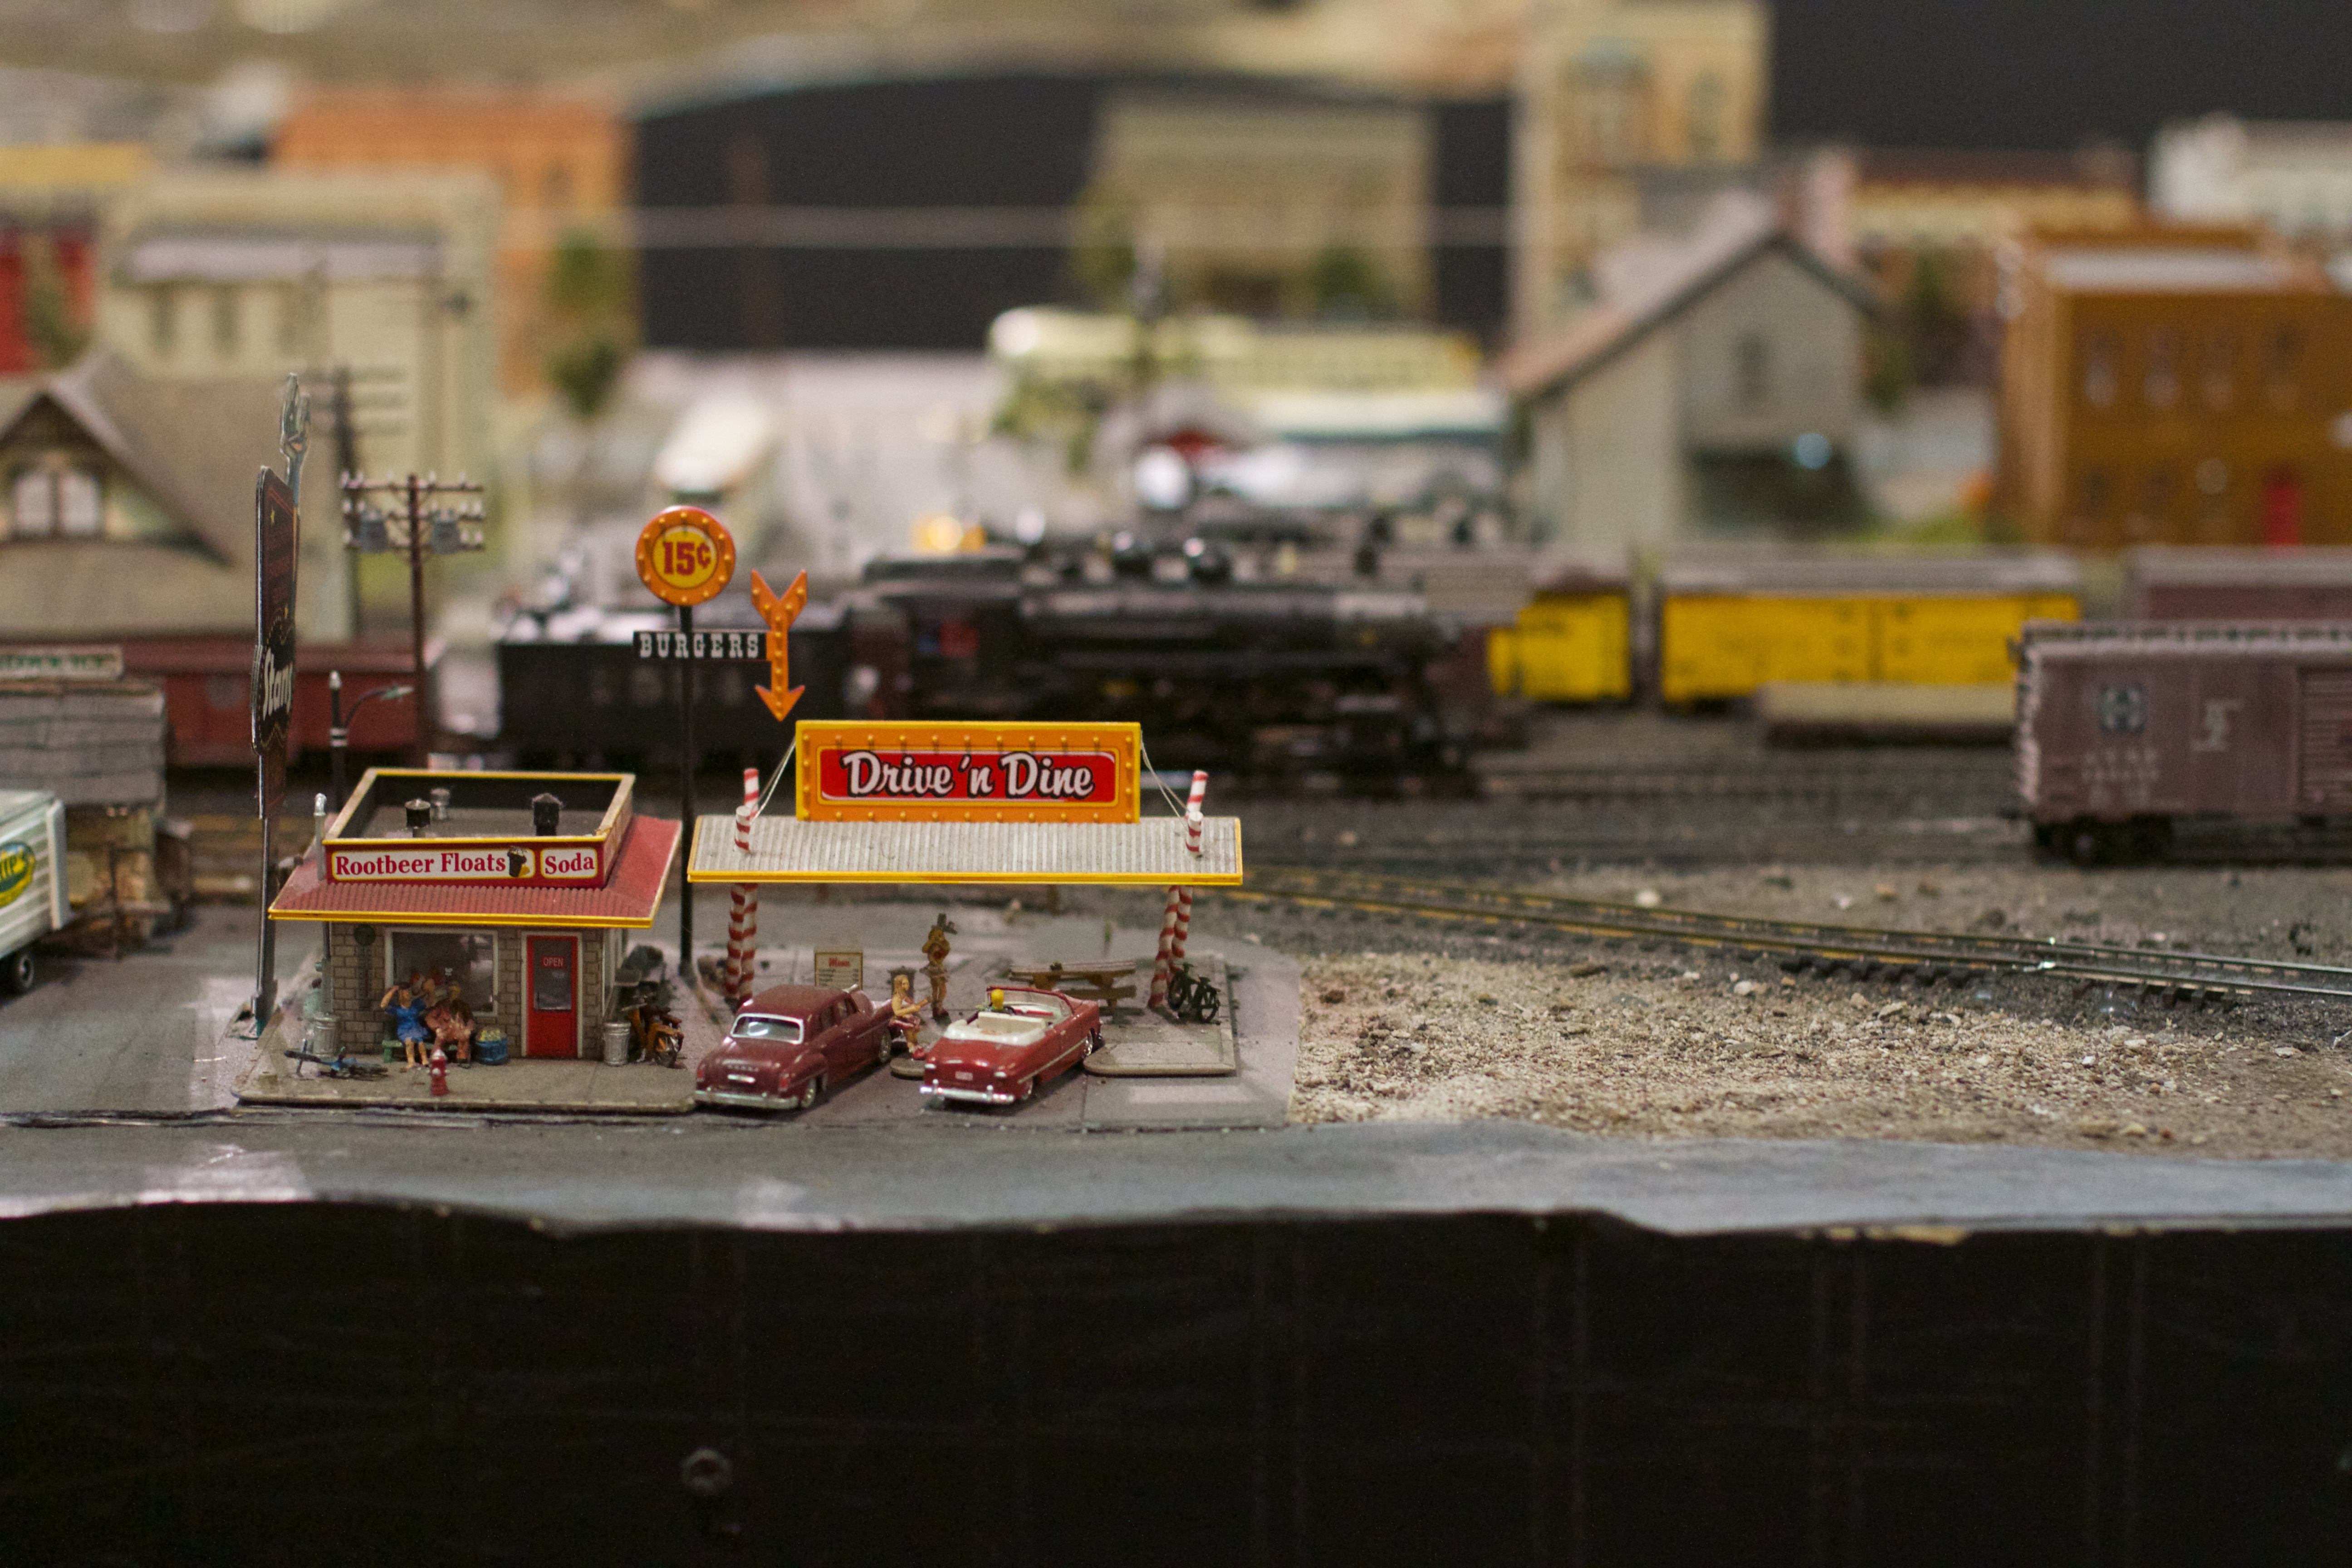
track, train, transport, vehicle, public transport, locomotive, rail transport